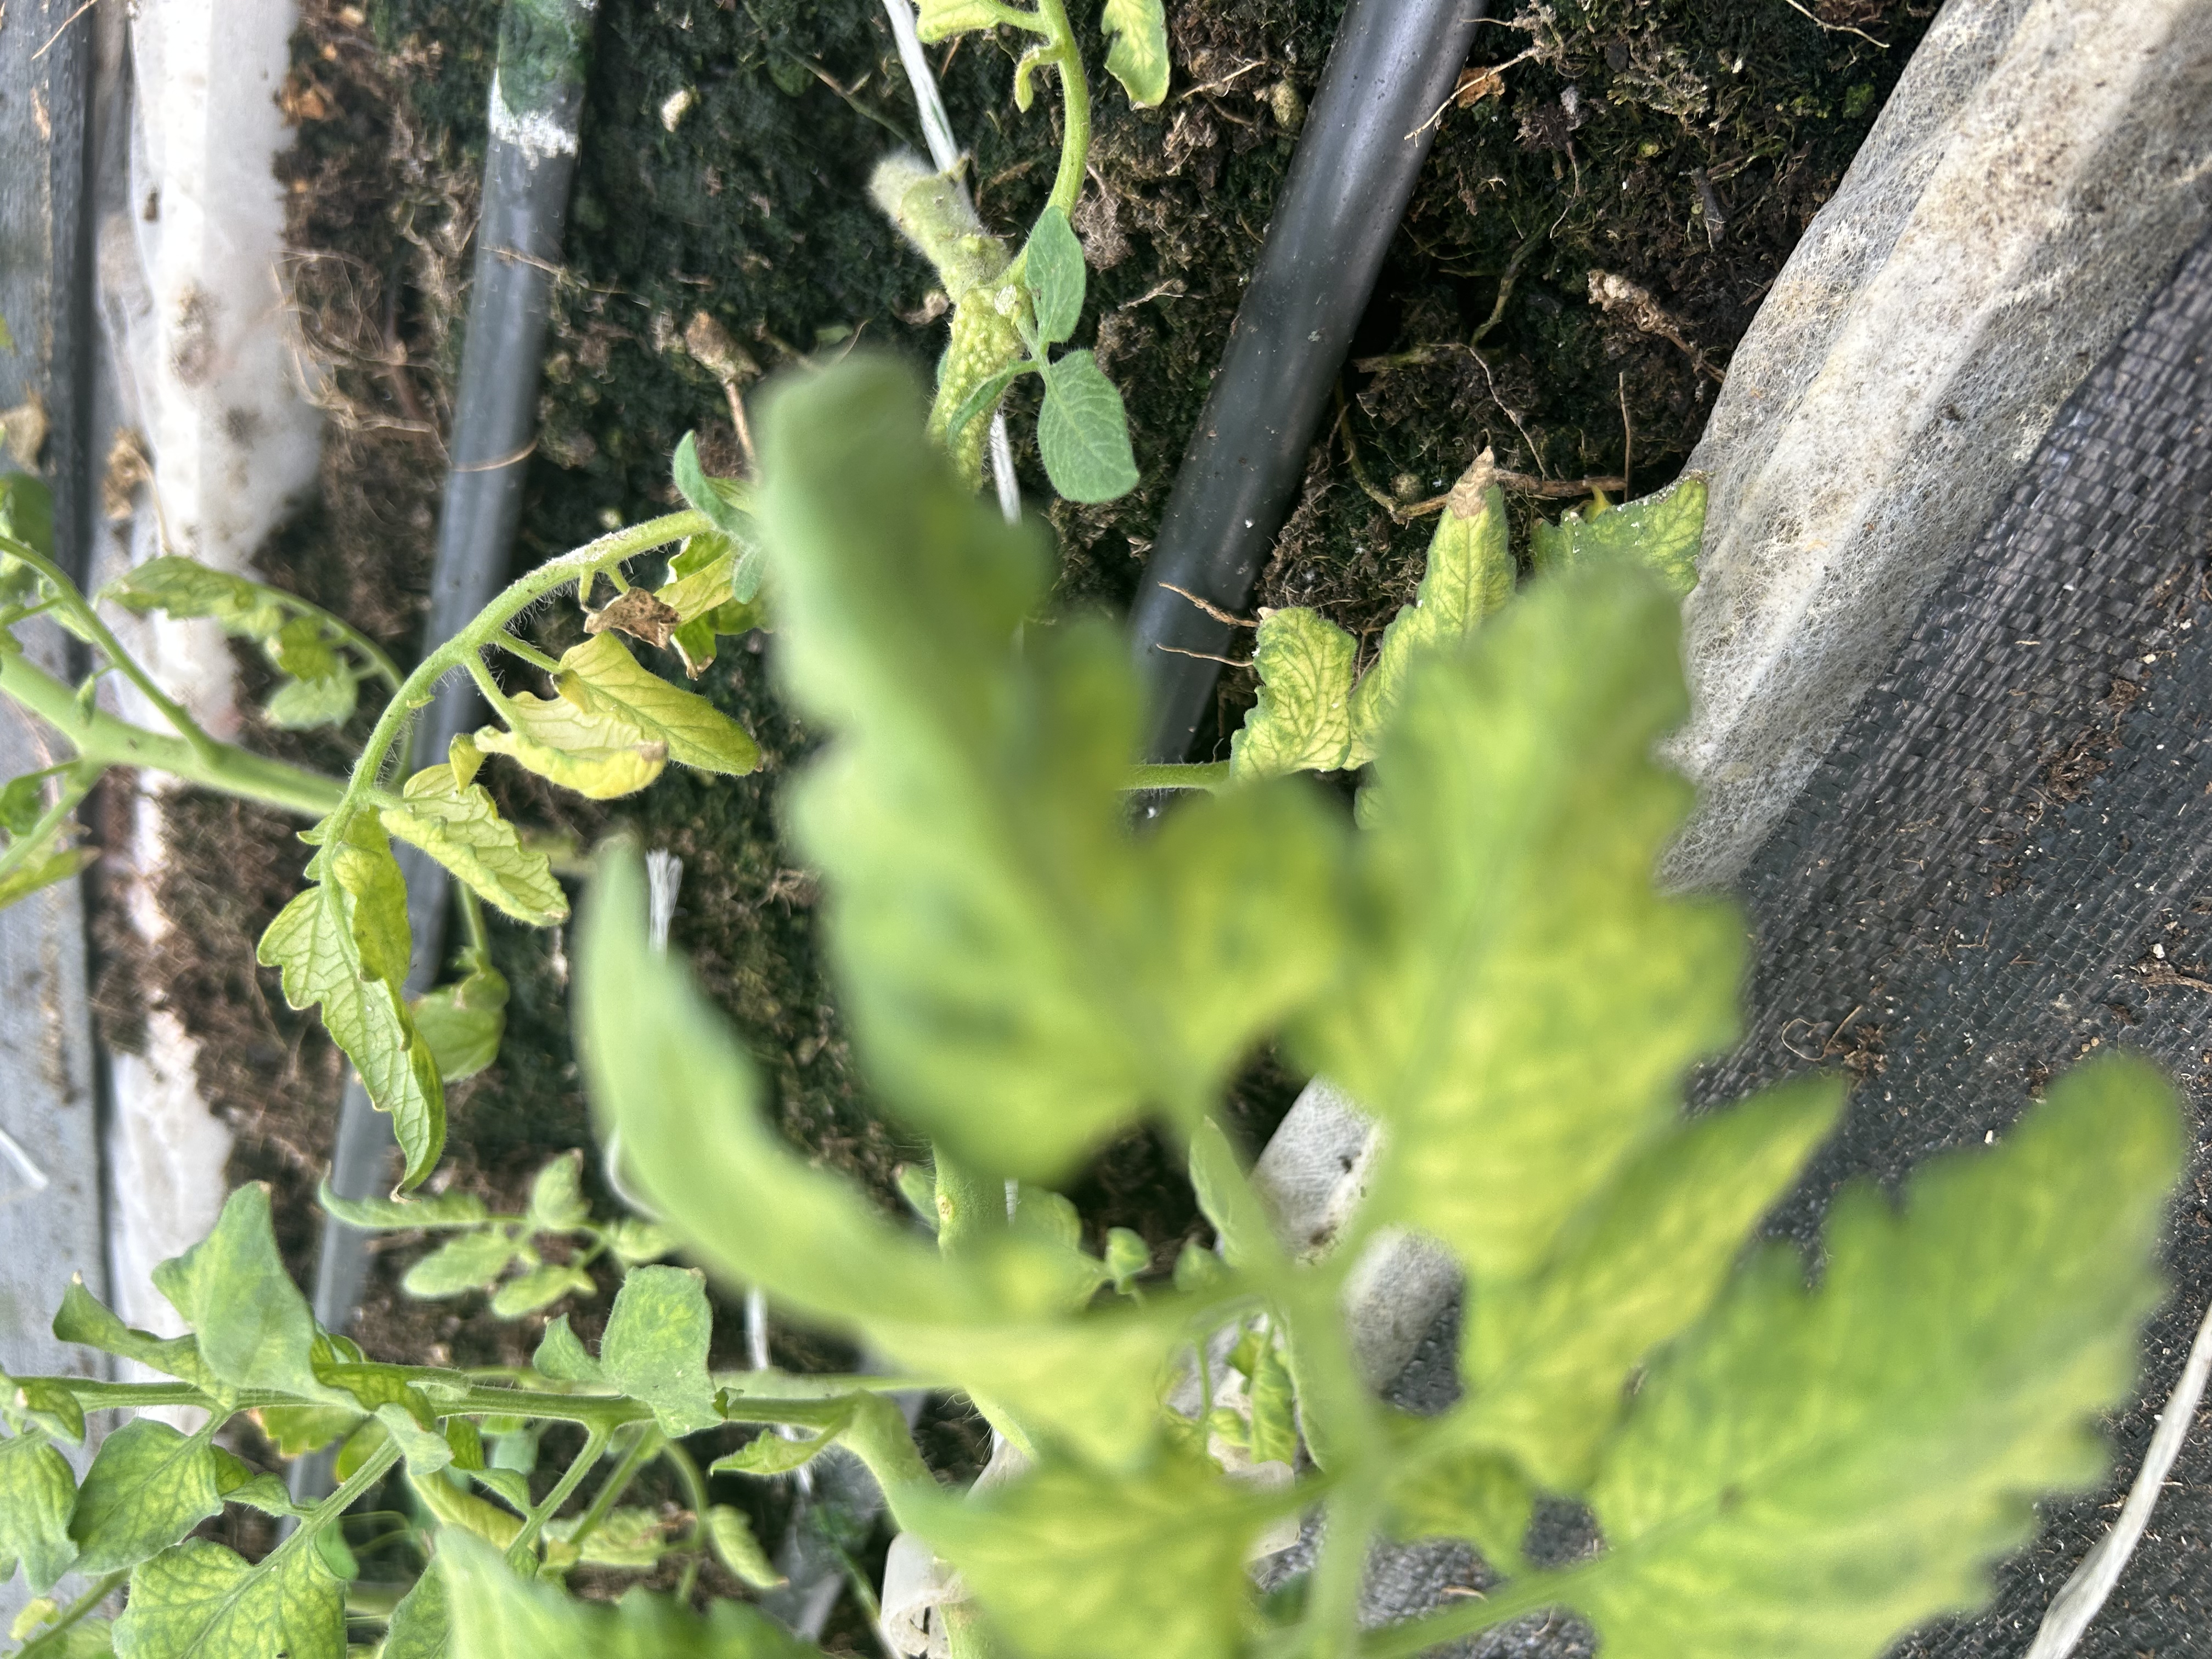
Disease: Wilt